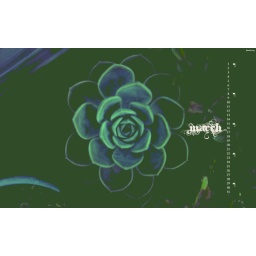
flowers in my parents little pot plant garden